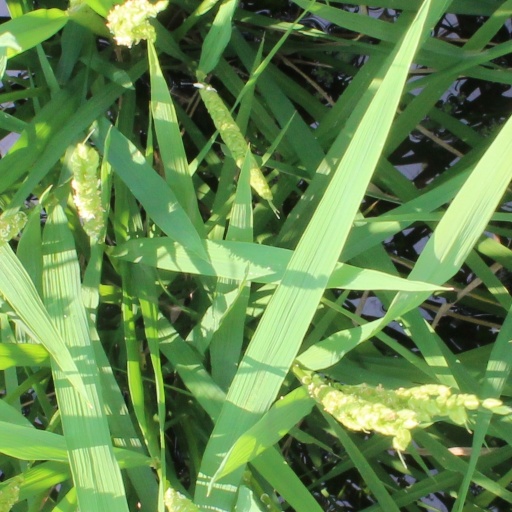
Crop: rice